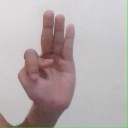
अक्षर: भ